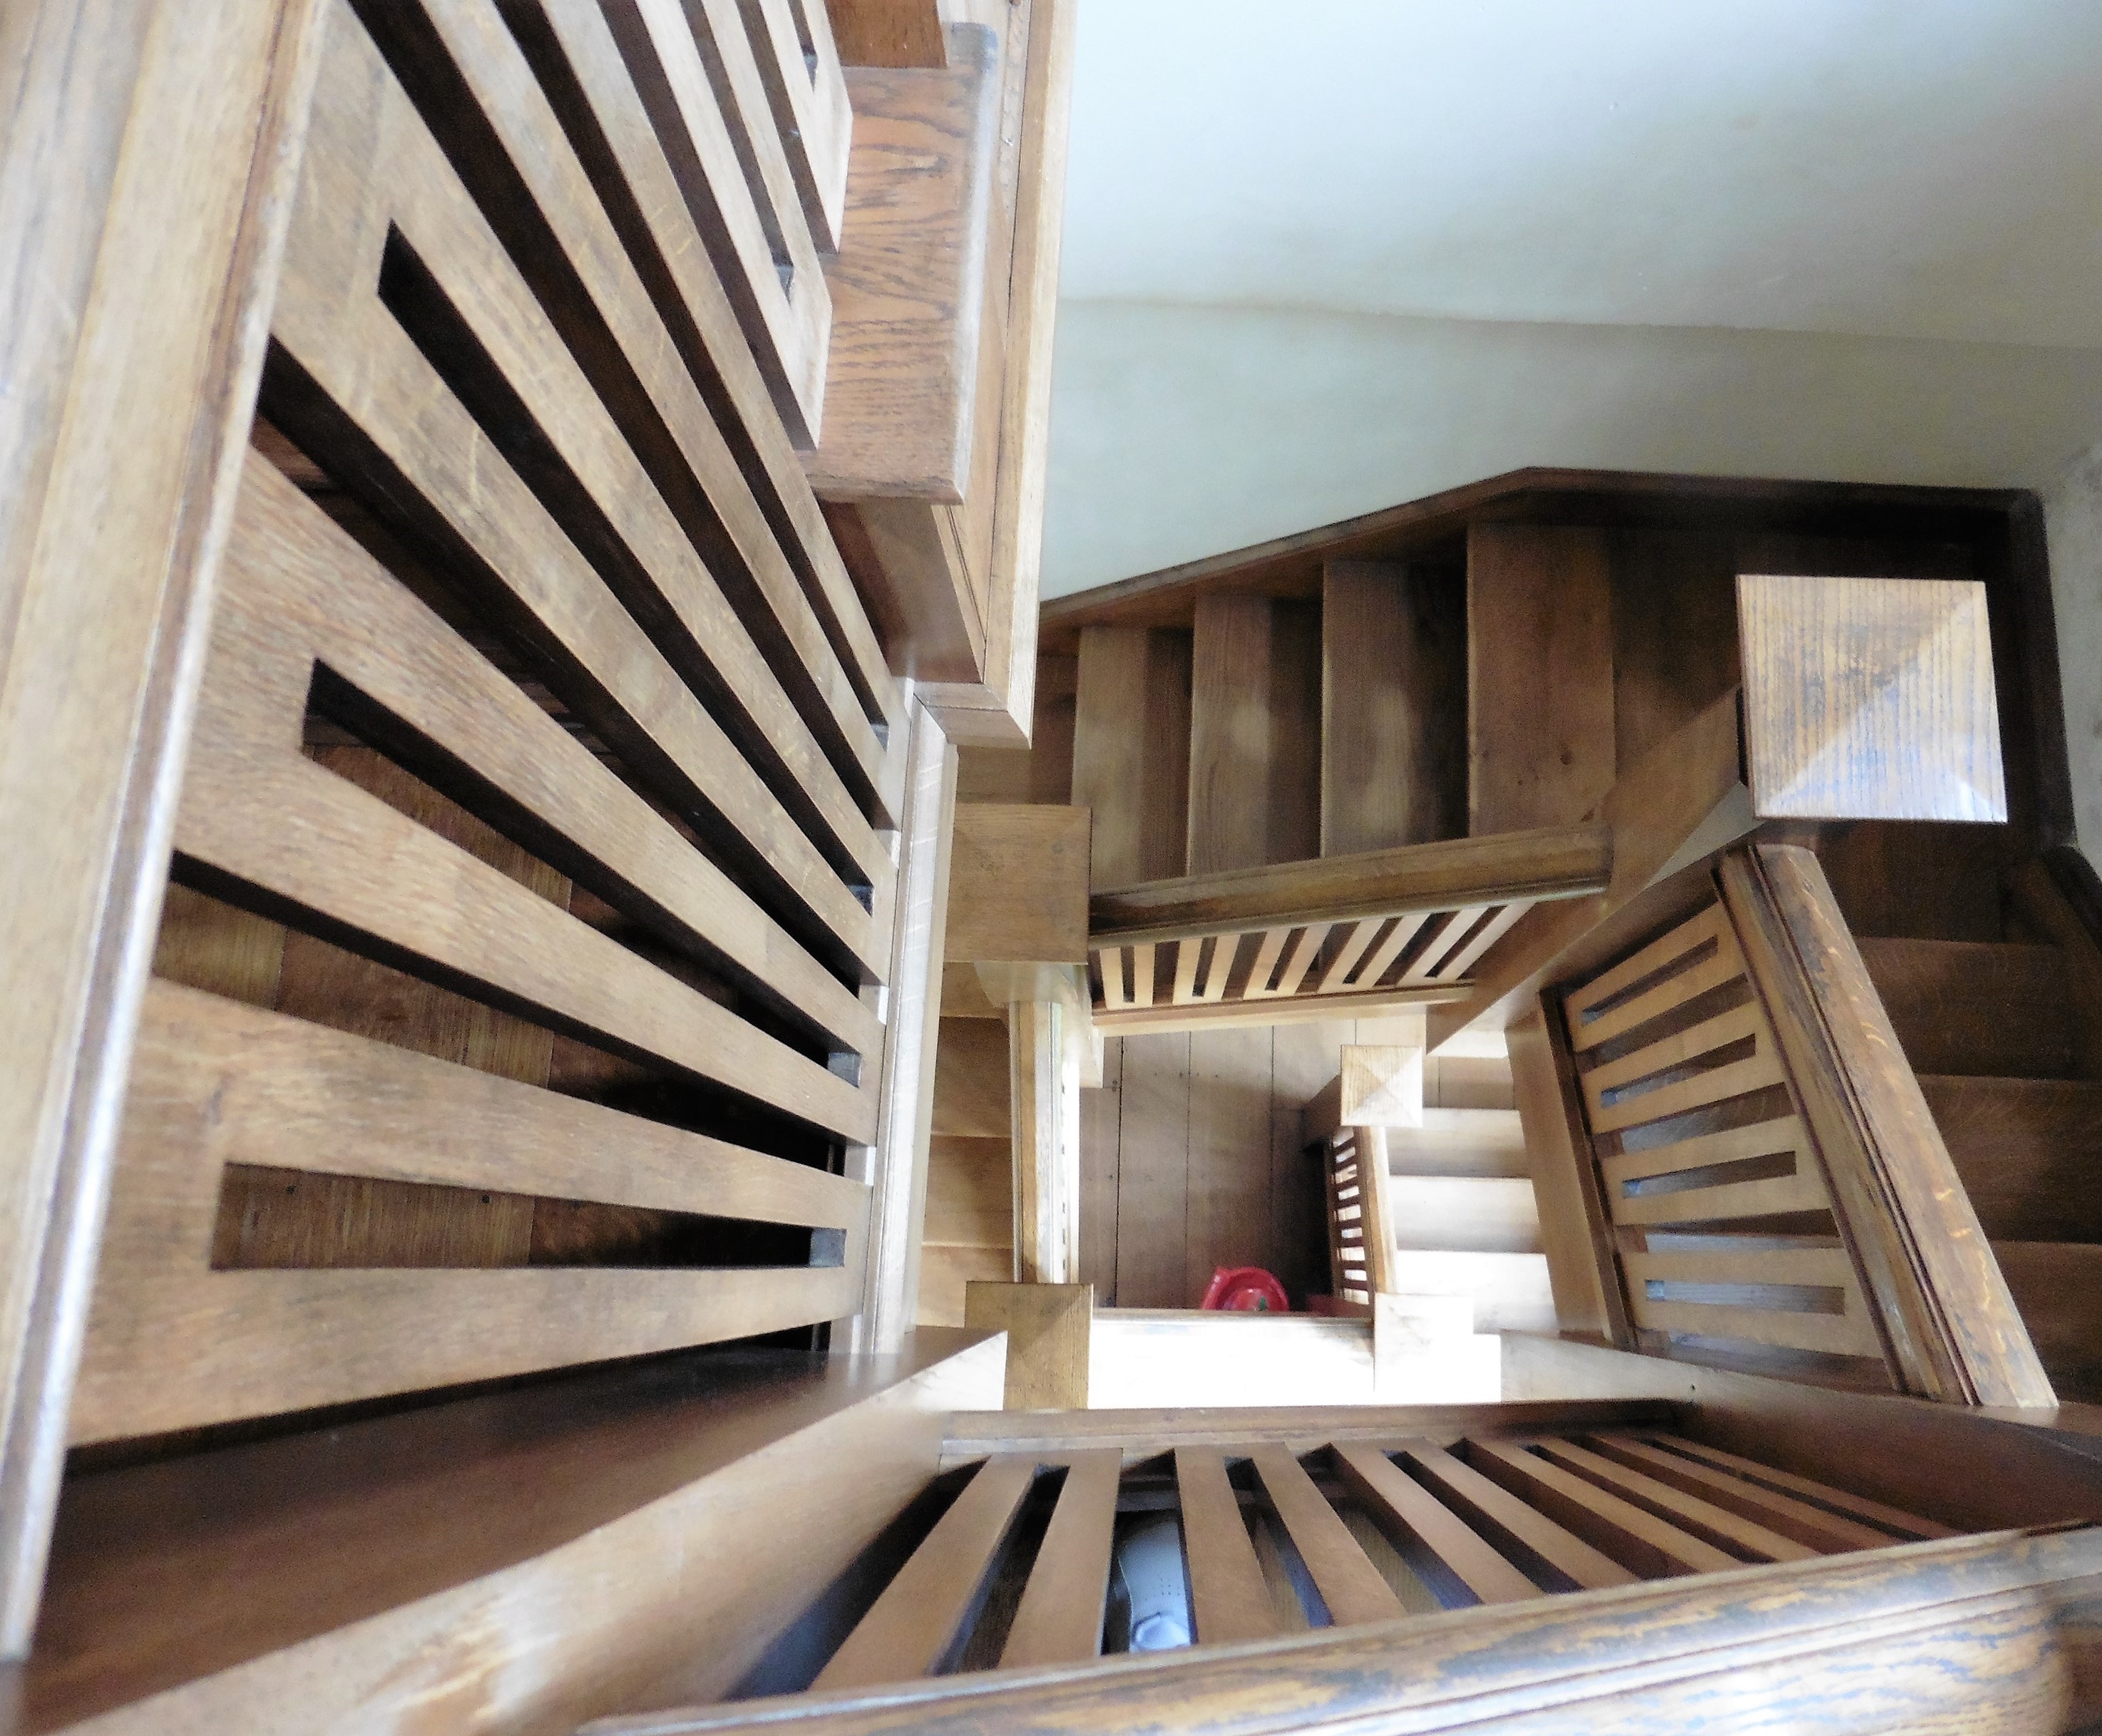
architecture, wood, house, railing, facade, property, professional, stairway, interior design, stairs, daylighting, wooden steps